Bevin Court

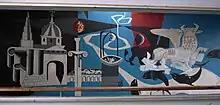
Peter Yates mural at Bevin Court

The building also incorporates a mural in the ground hall entranceway painted by Lubetkin's collaborator Peter Yates, depicting Finsbury's coat of arms and aspects of its history.